Destruction of the Kakhovka Dam

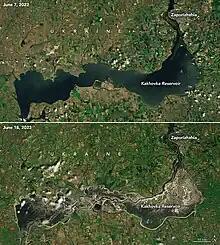
Kakhovka Reservoir on 7 June 2022 (top) and 18 June 2023 (bottom)

Water from the dam reservoir supplies Southern Ukraine, Crimea, and the Zaporizhzhia Nuclear Power Plant. As floods affected water pipes in Southern Ukraine, President Zelenskyy said that hundreds of thousands of people do not have "normal access to drinking water" in the region. Residents were urged to boil water for potential contamination. The United Nations later estimated that about 700,000 people in the area were in need of clean drinking water, while over a million people in Dnipropetrovsk Oblast alone were expected to face water shortages.